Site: saxony
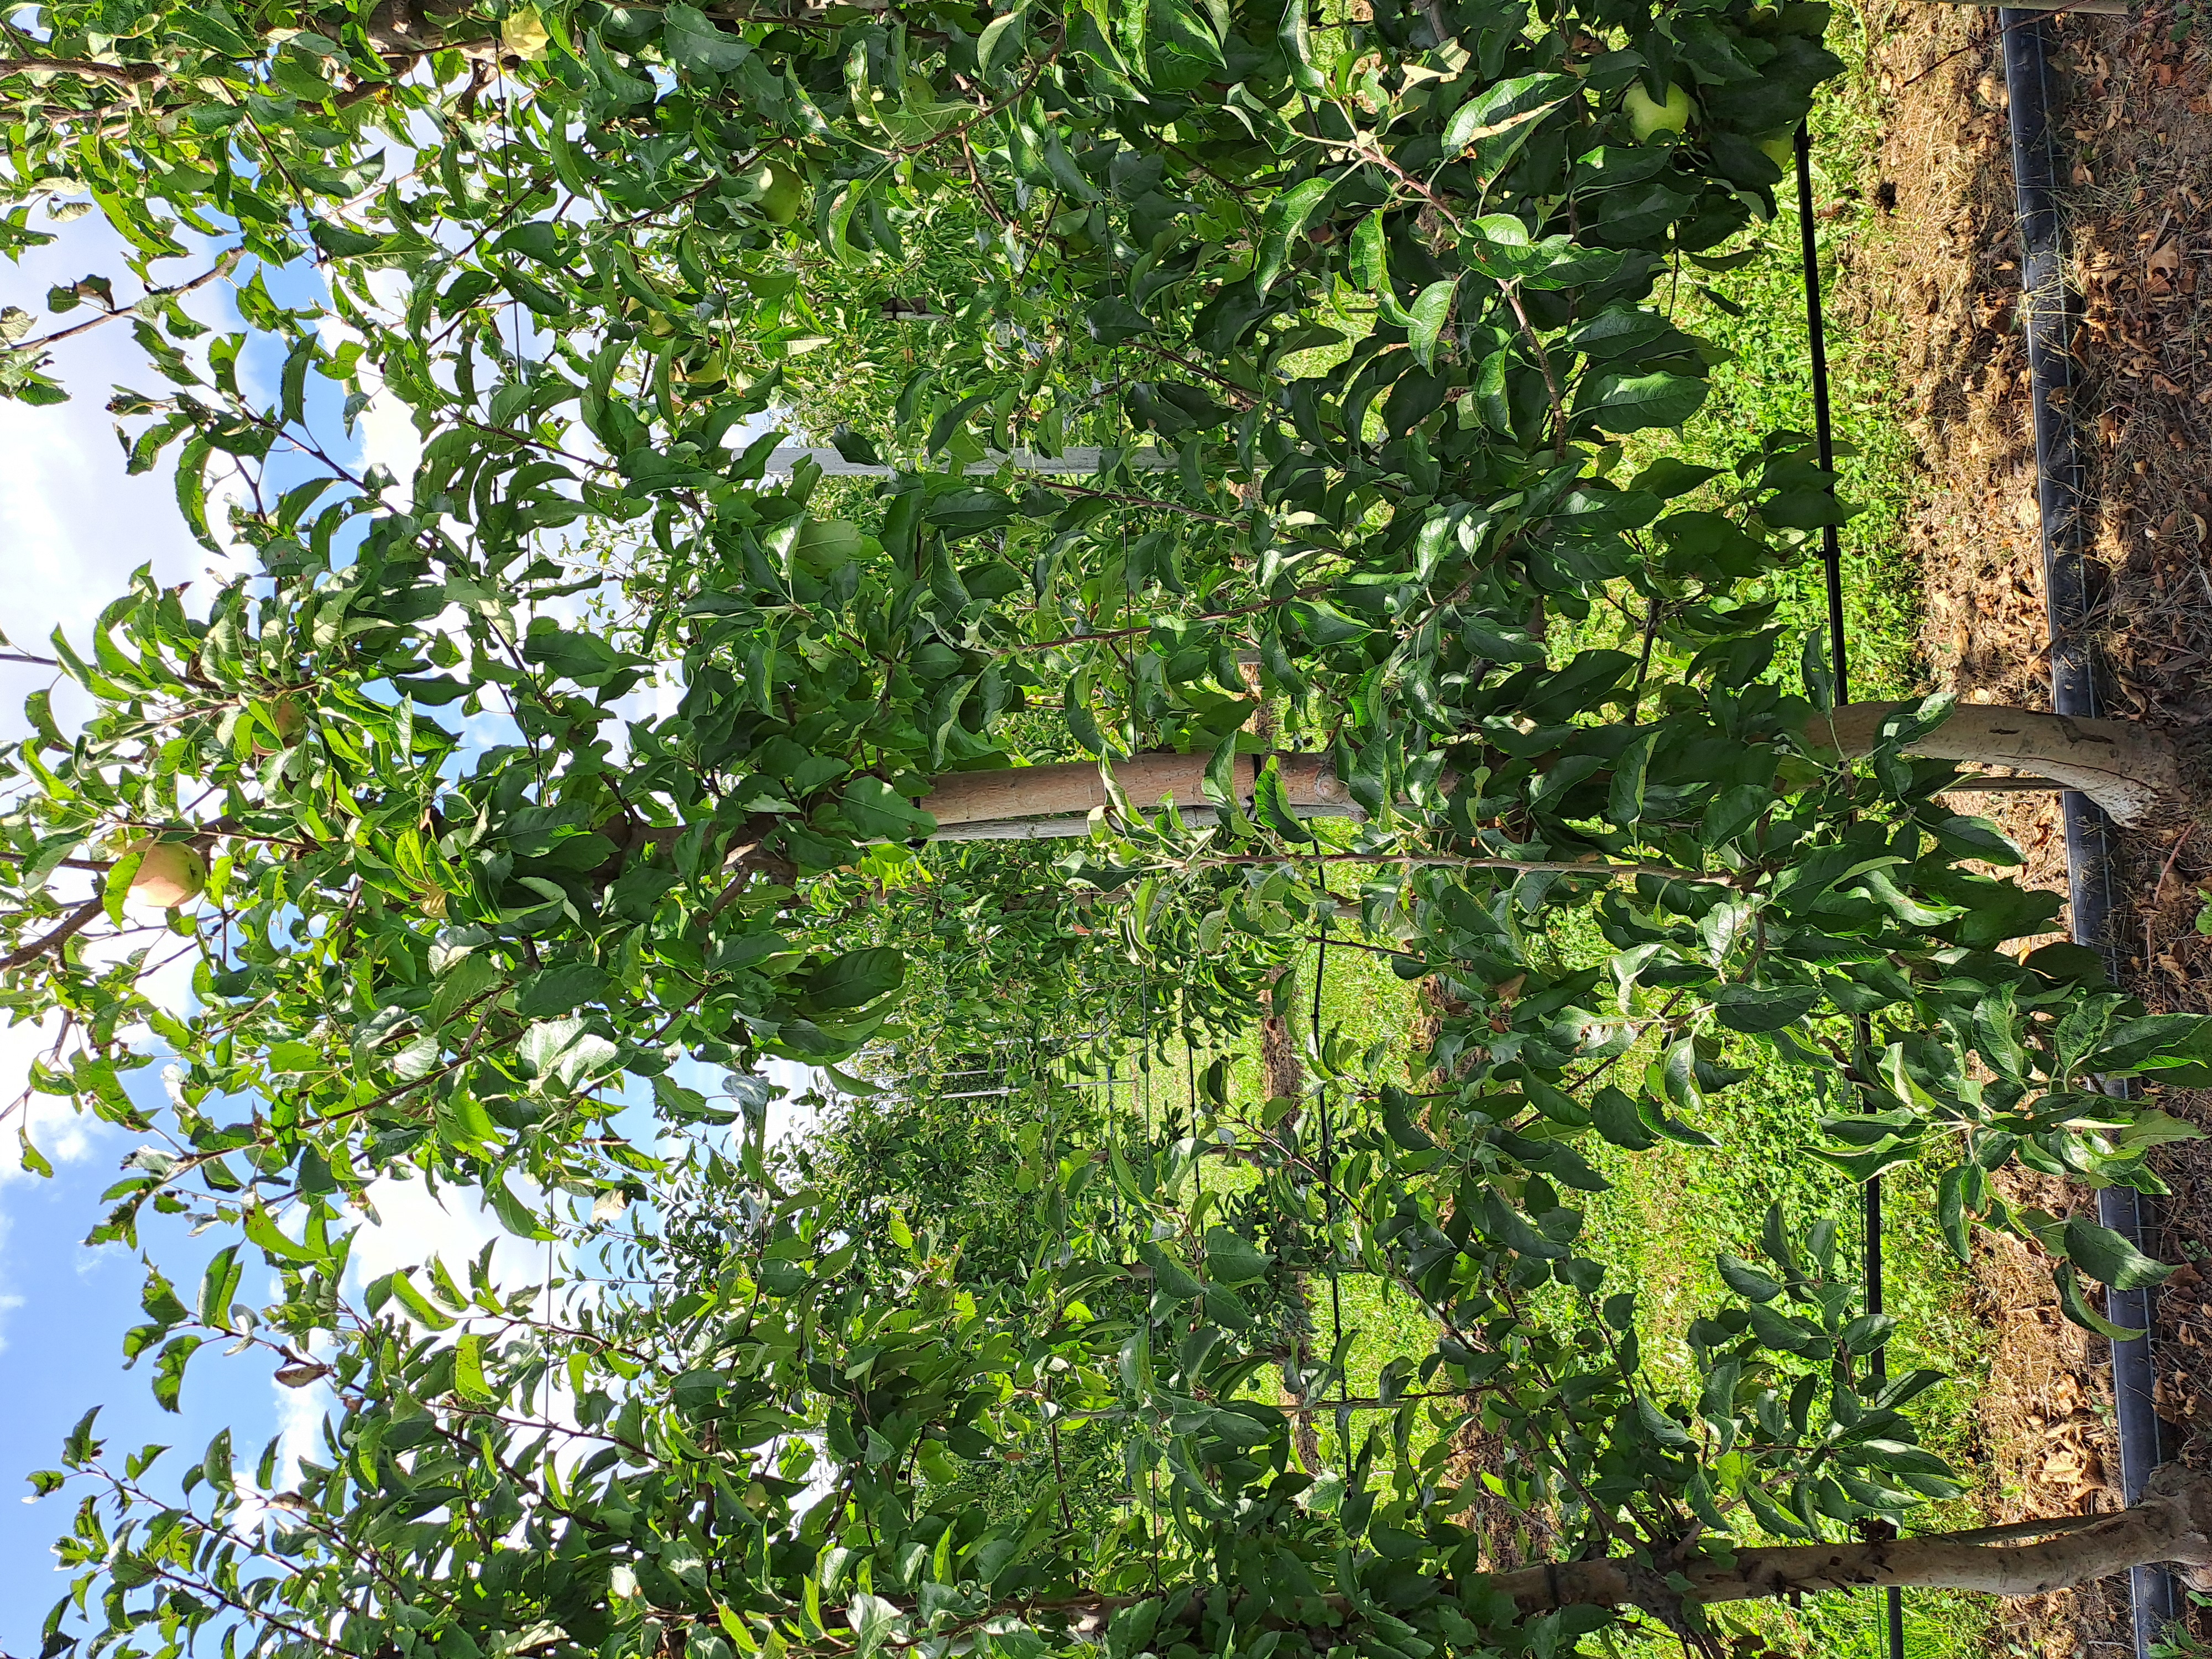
Growth stage (BBCH 85): Maturity of fruit and seed